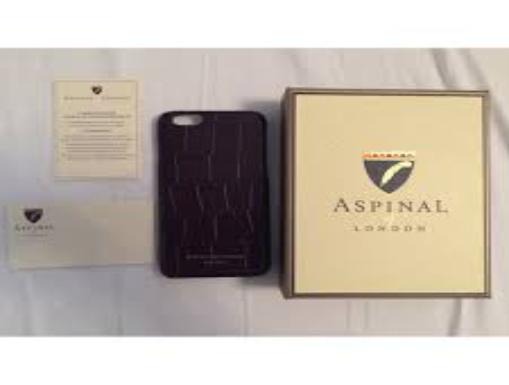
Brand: ASPINAL OF LONDON
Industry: Clothes